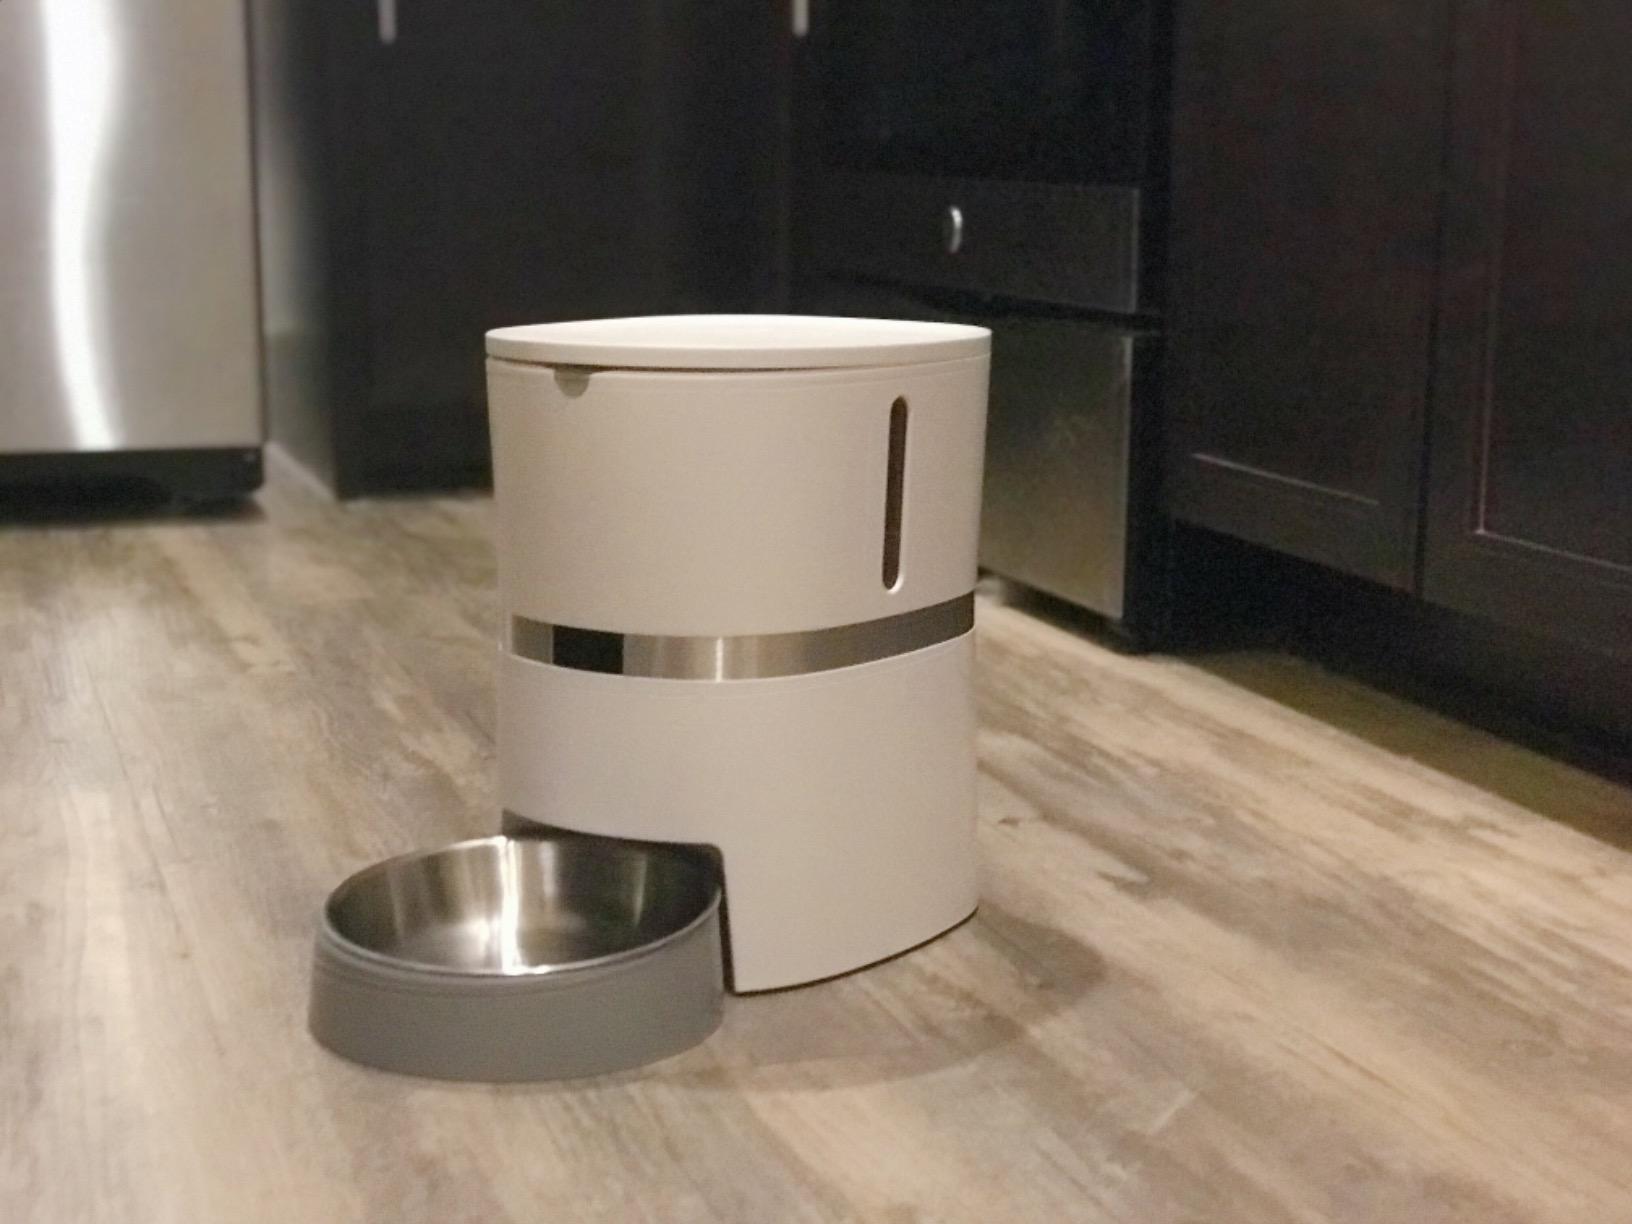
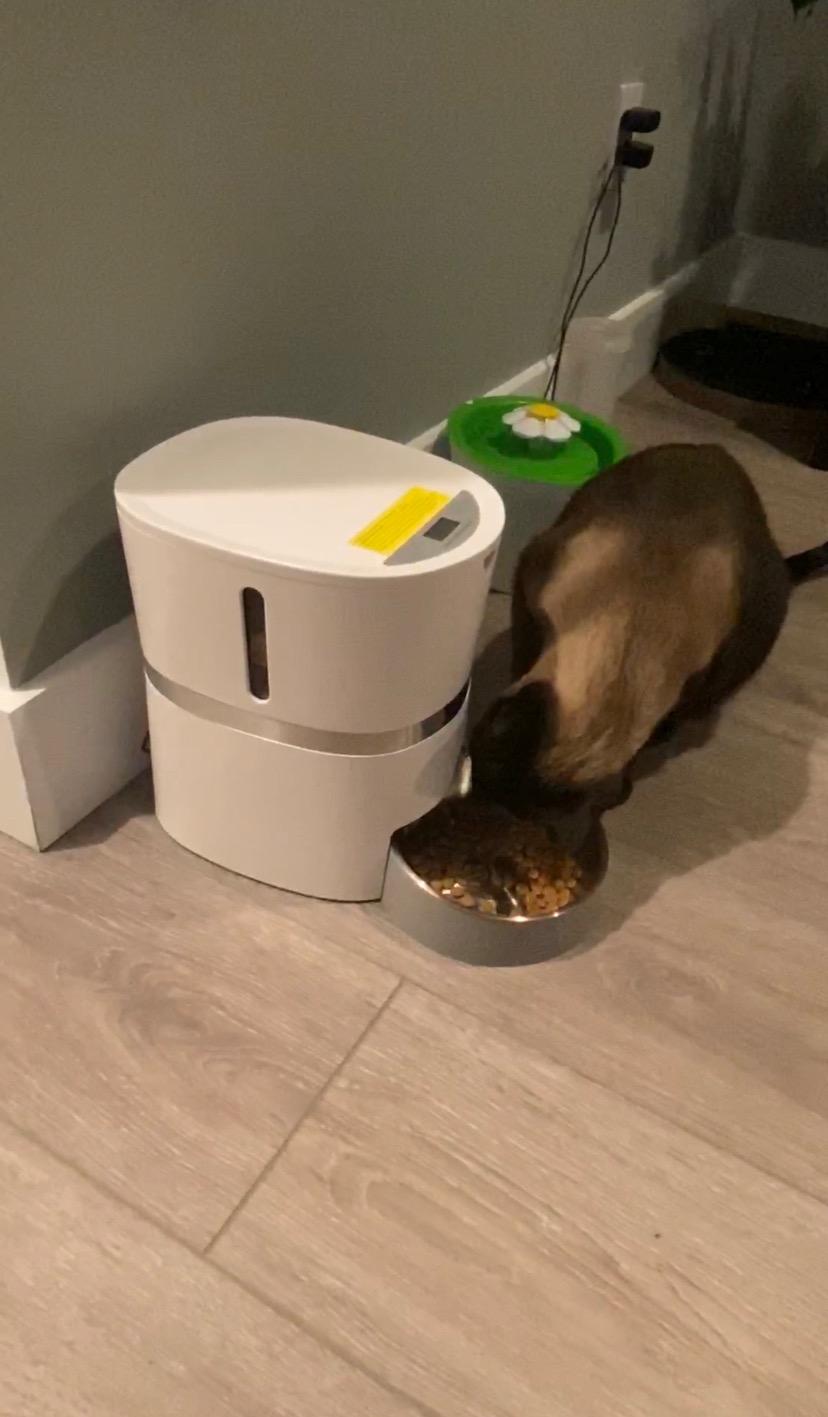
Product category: items_feeder
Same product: yes